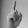
ASL letter: D